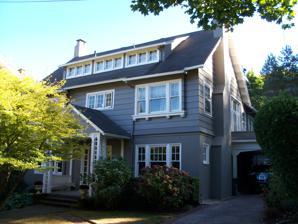
Building: Frank C. Stettler House
Country: United States of America
Year built: 1916
Historic building in Portland, Oregon, U.S. United States historic place Frank C. Stettler House U.S. National Register of Historic Places Portland Historic Landmark Show map of Portland, Oregon Show map of Oregon Show map of the United States Location 2606 NW Lovejoy Street Portland, Oregon Coordinates 45°31′45.9″N 122°42′16.5″W / 45.529417°N 122.704583°W / 45.529417; -122.704583 Area 0.2 acres (0.081 ha) Built 1916 Architect Lawrence & Holford Architectural style Bungalow/Craftsman, Arts and Crafts NRHP reference No. 90000287 Added to NRHP February 23, 1990 The Frank C. Stettler House is a house located in northwest Portland , Oregon listed on the National Register of Historic Places . See also National Register of Historic Places listings in Northwest Portland, Oregon References